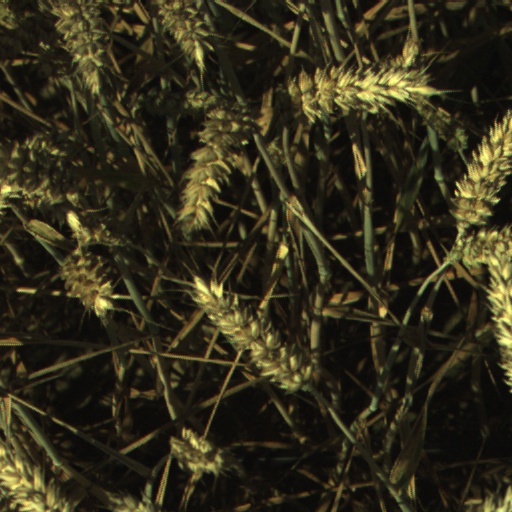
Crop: wheat